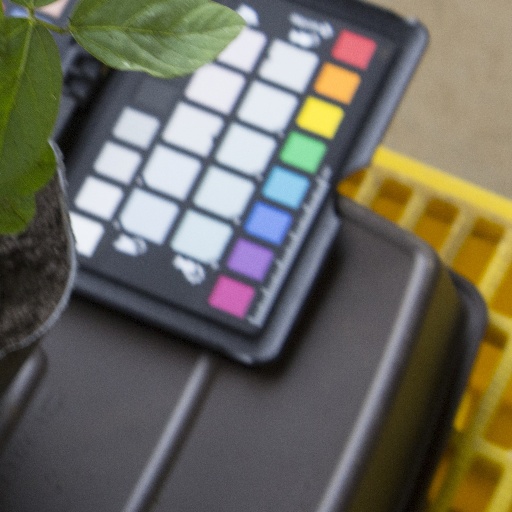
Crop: soybean